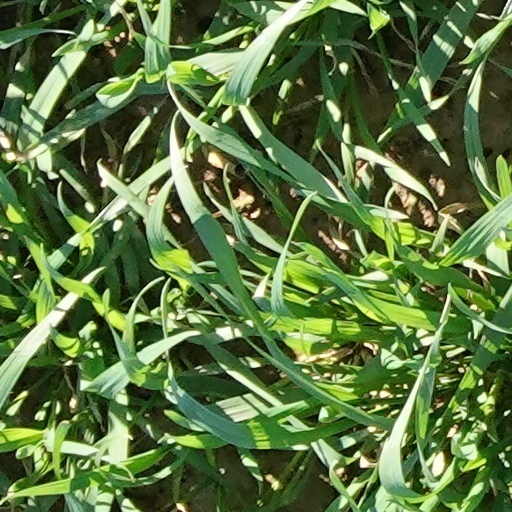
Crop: wheat